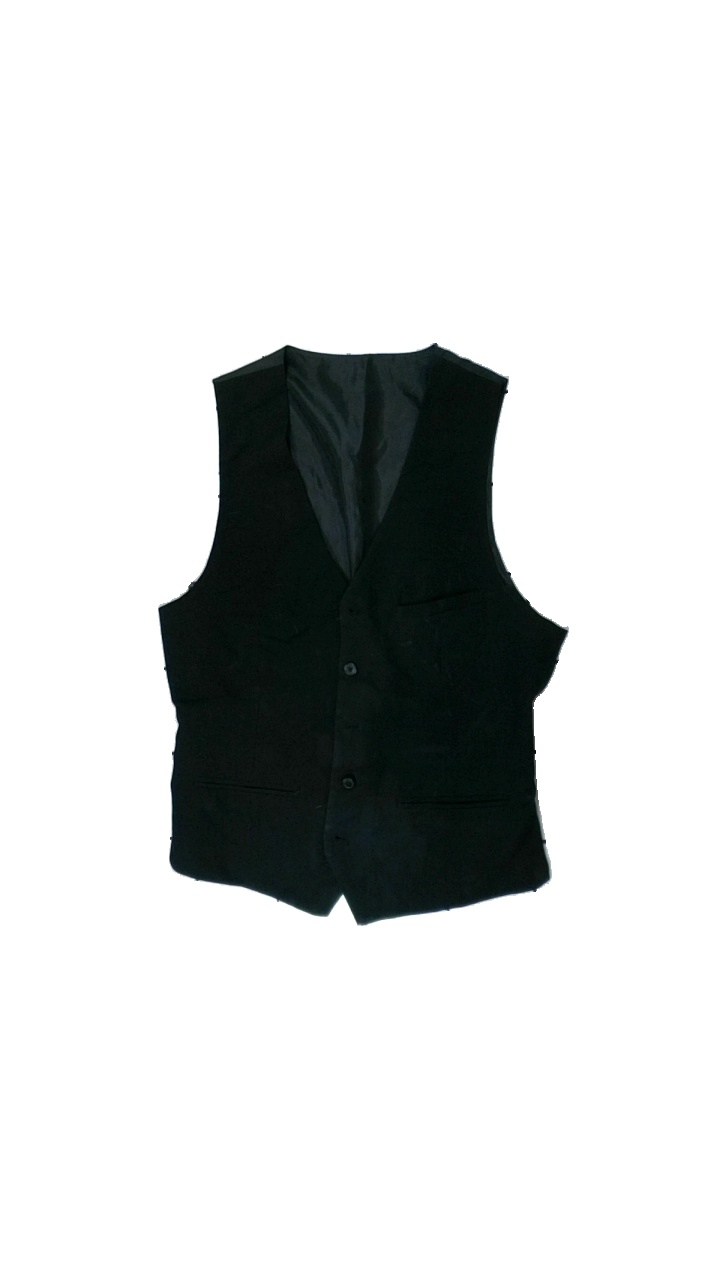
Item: Vest (Men)
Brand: H&m
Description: svart väst med många fläckar framtill samt hårig
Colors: Black
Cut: Regular, V-collar
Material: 100% polyester
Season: All
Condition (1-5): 2
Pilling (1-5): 5
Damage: fläckar
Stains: Major
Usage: Export
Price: <50